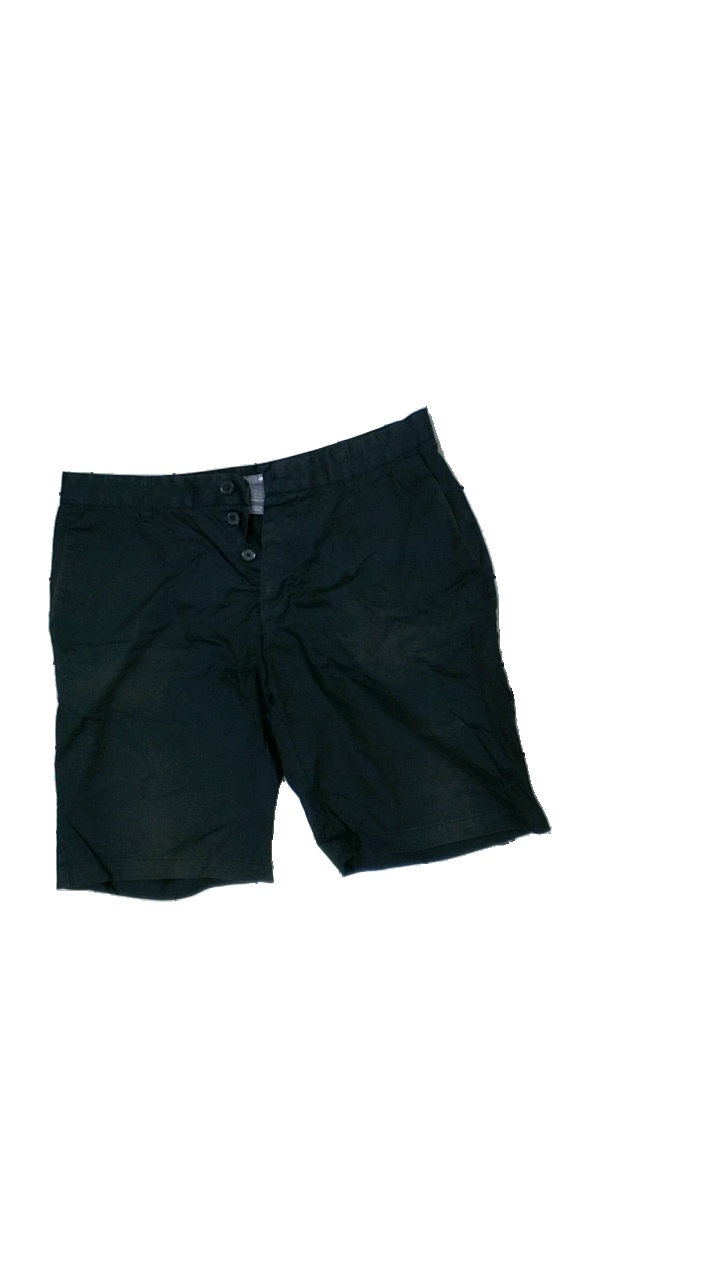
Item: Shorts (Men)
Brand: H&m
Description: svarta shorts med
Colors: Black
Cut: None
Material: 73% bomull 27% viskos
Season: Summer
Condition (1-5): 2
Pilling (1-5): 4
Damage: sliten och smutsig
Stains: Major
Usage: Export
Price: <50